Pierre Zebli

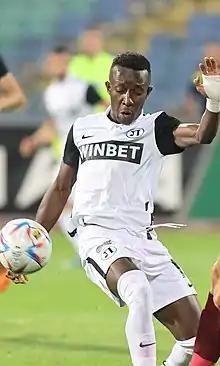
Pierre Zebli in Lokomotiv Plovdiv

Pierre Zebli (born 12 June 1997) is an Ivorian professional footballer who plays for Azerbaijan Premier League club Zira as a defensive midfielder.